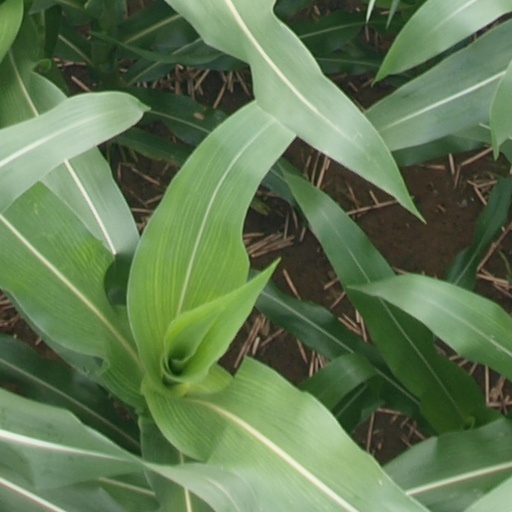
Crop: maize; corn